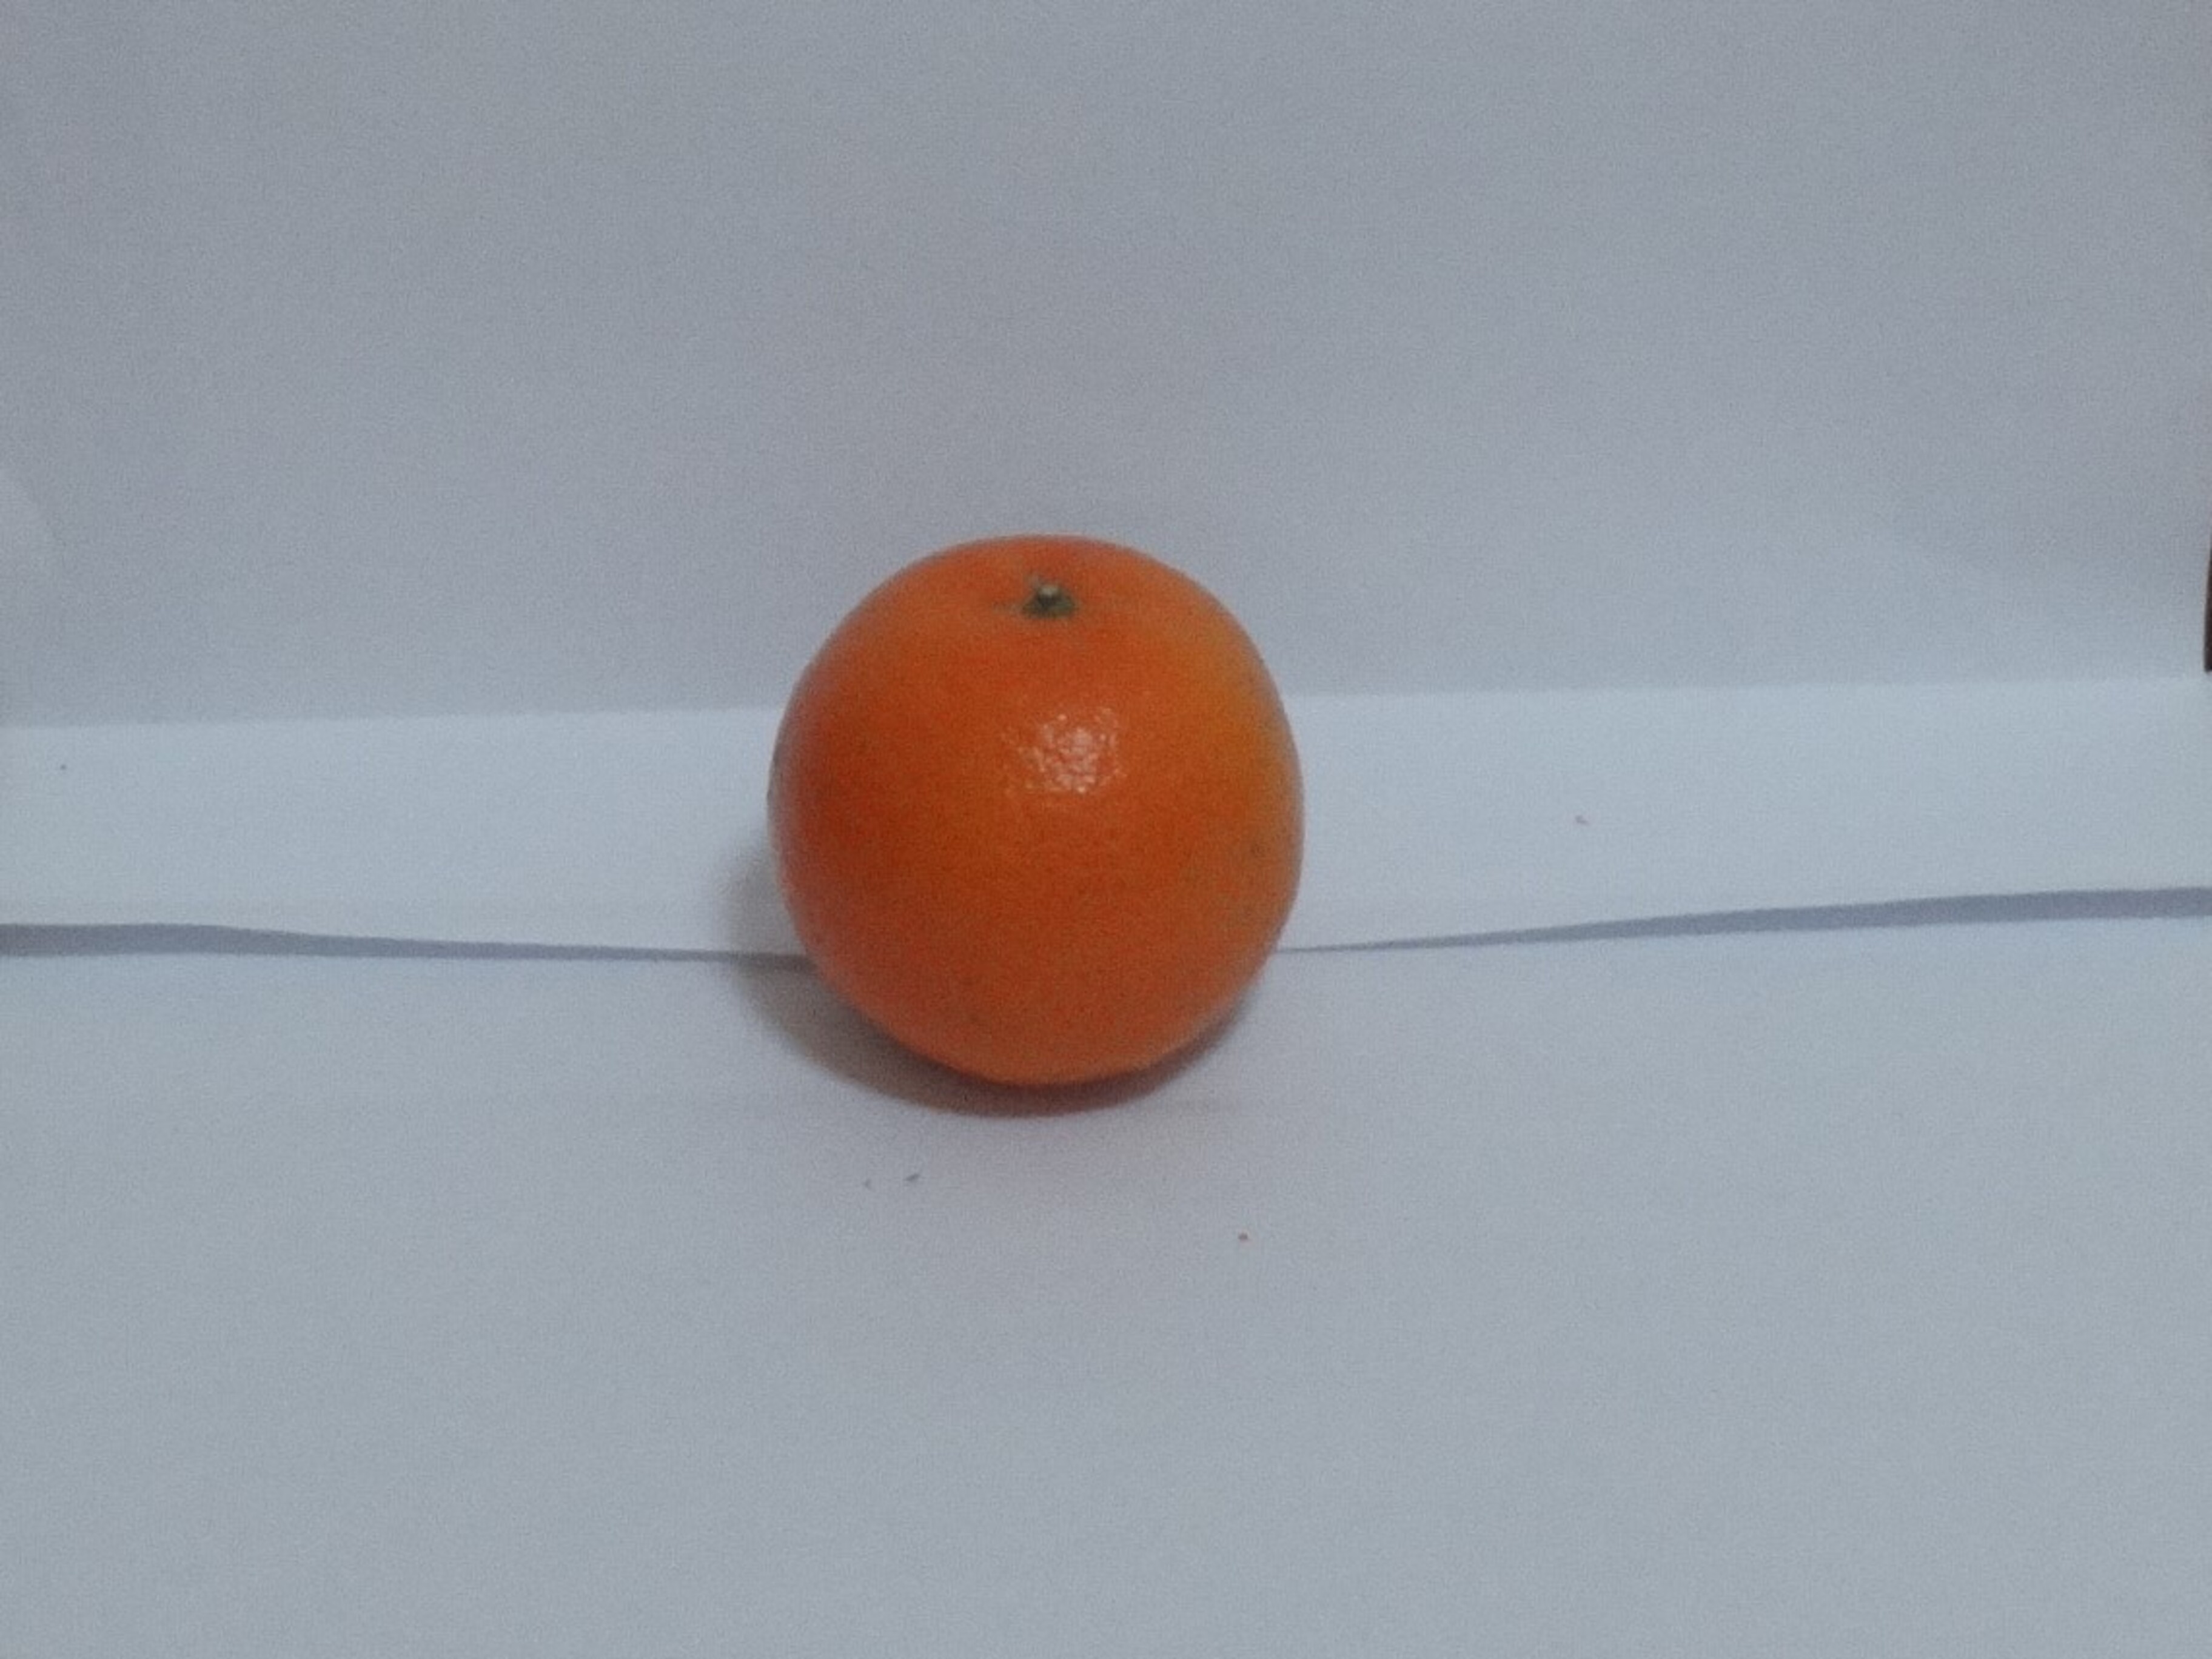
Citrus fruit variety: tankan